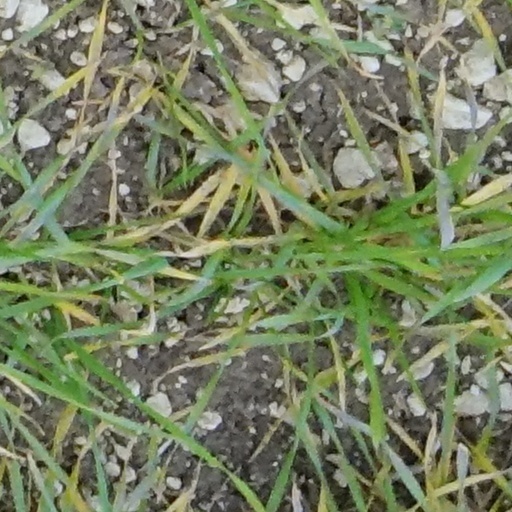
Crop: wheat